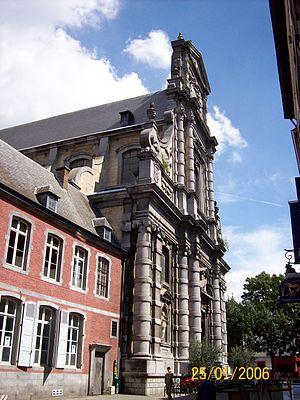
Chaque année, la Belgique accueille environ 10 millions de touristes dont plus de 6 millions de touristes internationaux, la plupart venant des pays voisins, représentant un chiffre d'affaires d'environ 9 milliards de dollars.